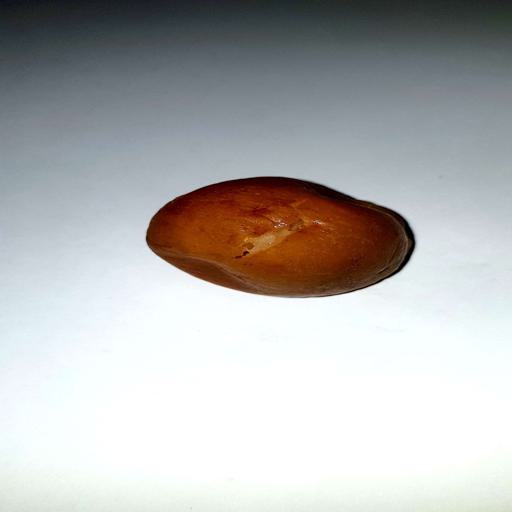
Label: bruised